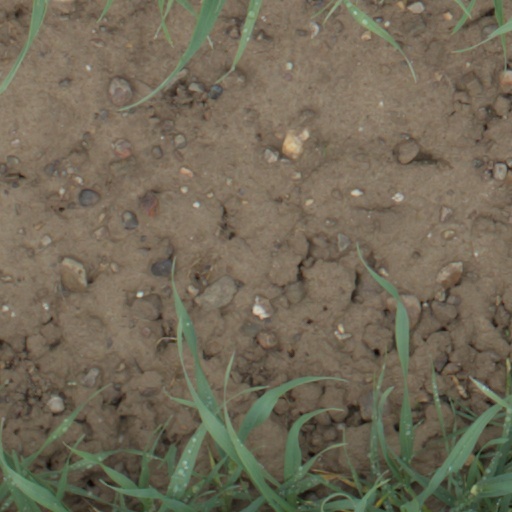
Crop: wheat